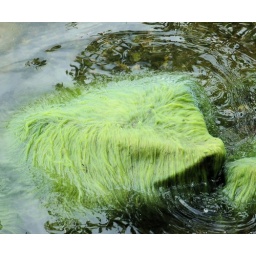
new climat makes the stones be overgrown by green hairlike plants in the water